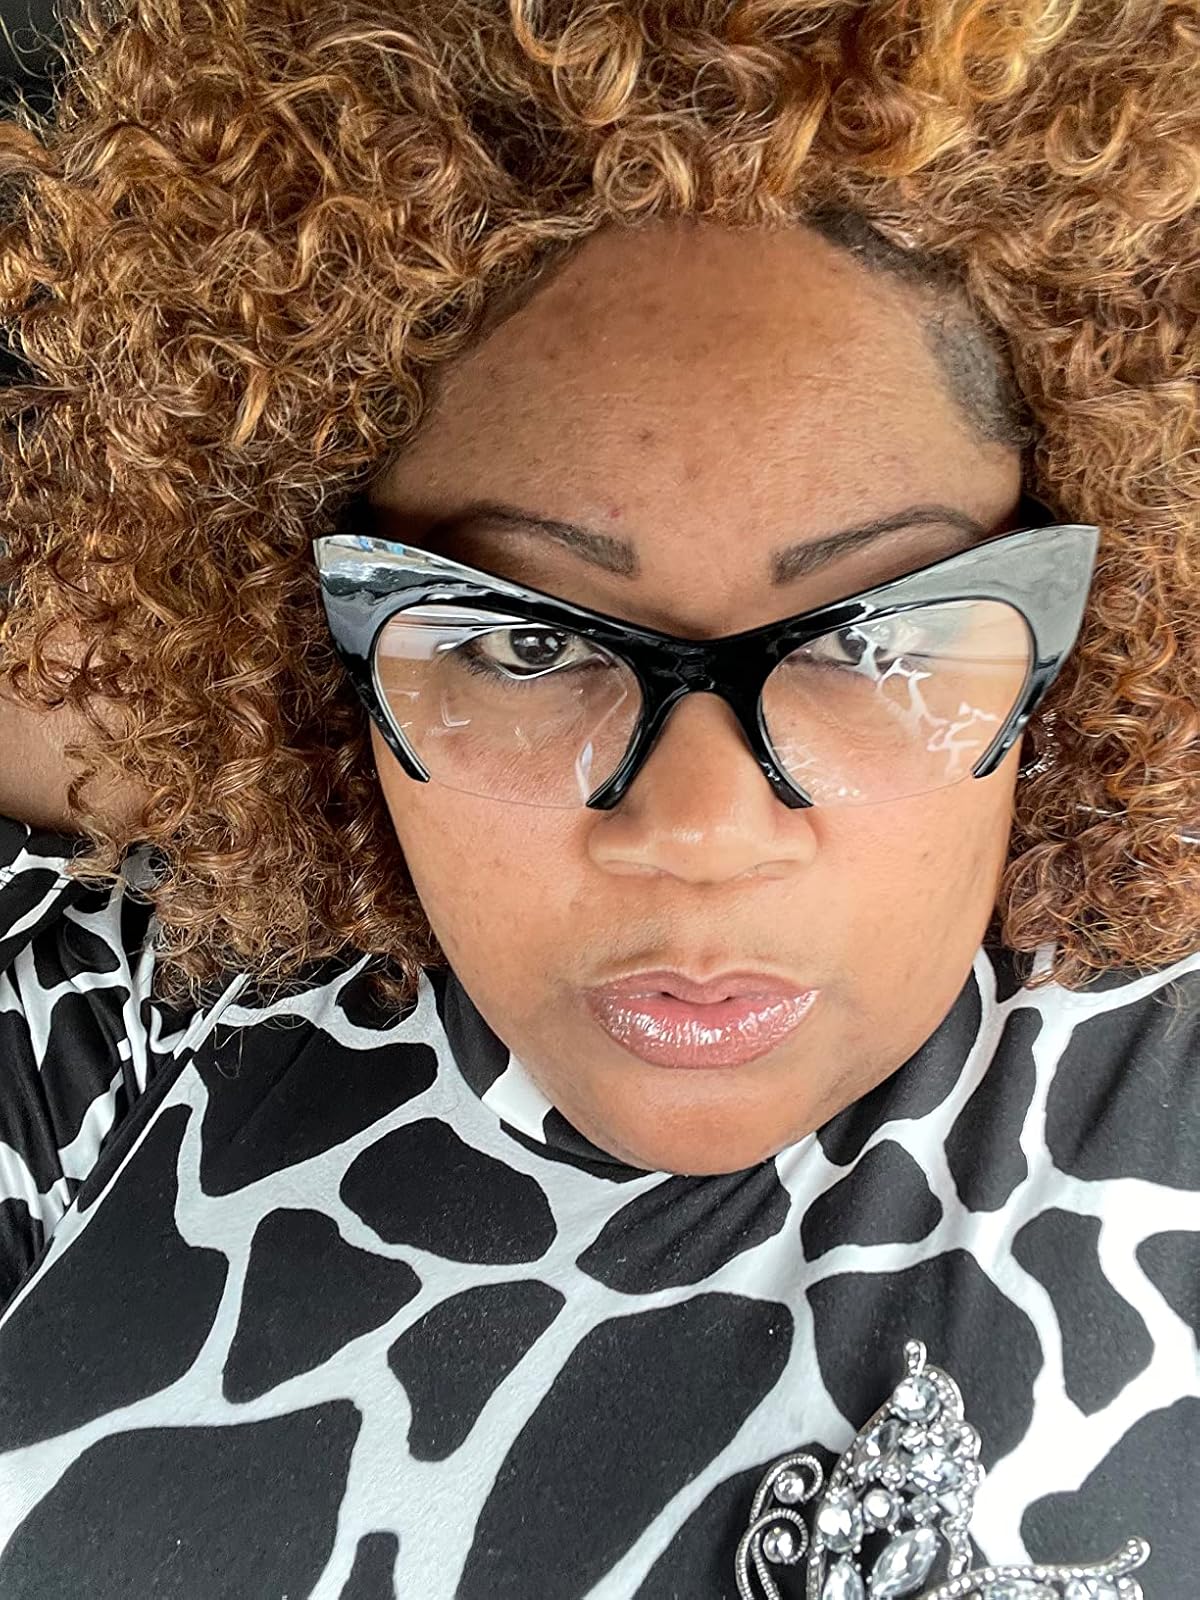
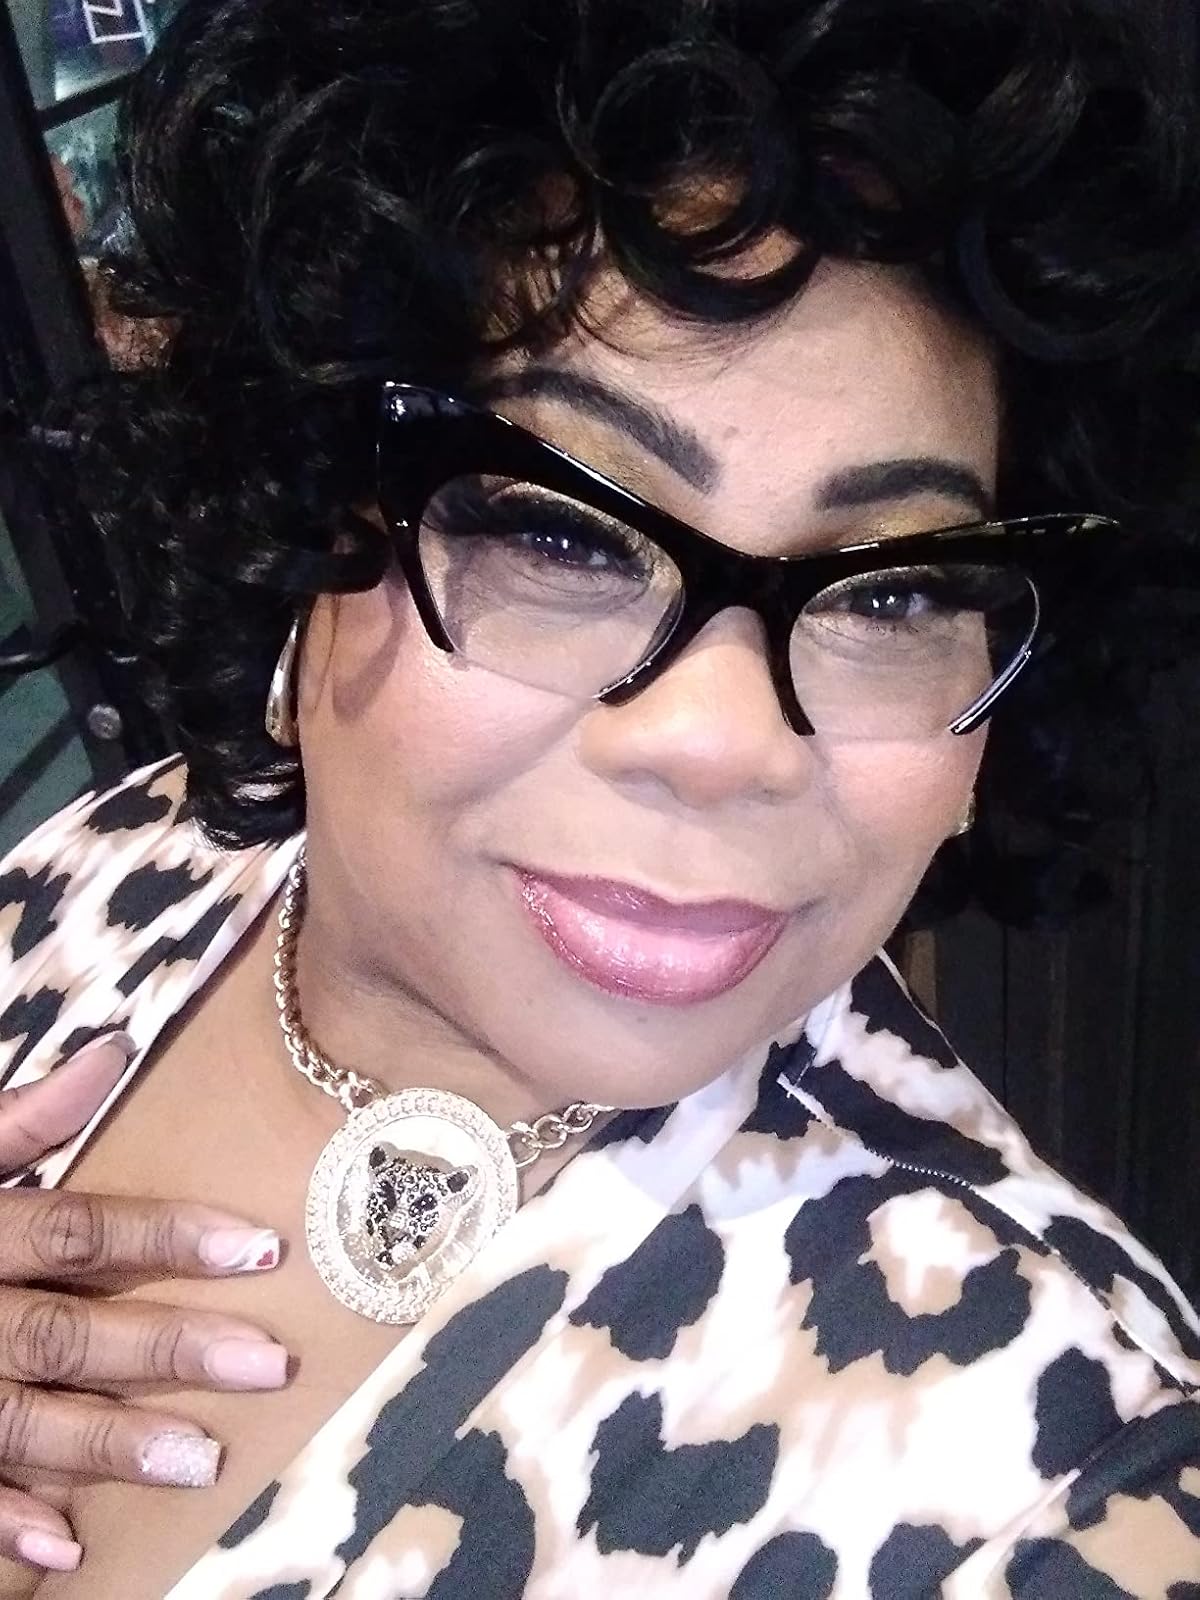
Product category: accessories_sunglasses
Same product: yes